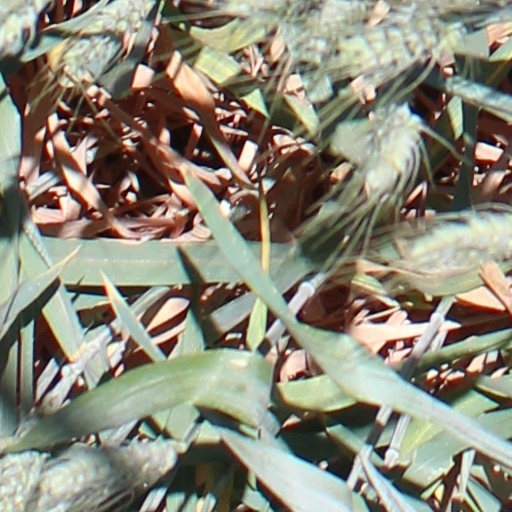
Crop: wheat